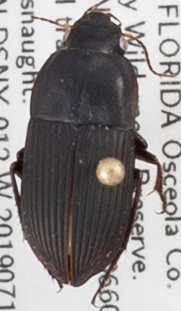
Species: Anisodactylus haplomus
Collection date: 2019-07-16
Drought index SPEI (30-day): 0.292
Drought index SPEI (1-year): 0.642
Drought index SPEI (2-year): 1.382